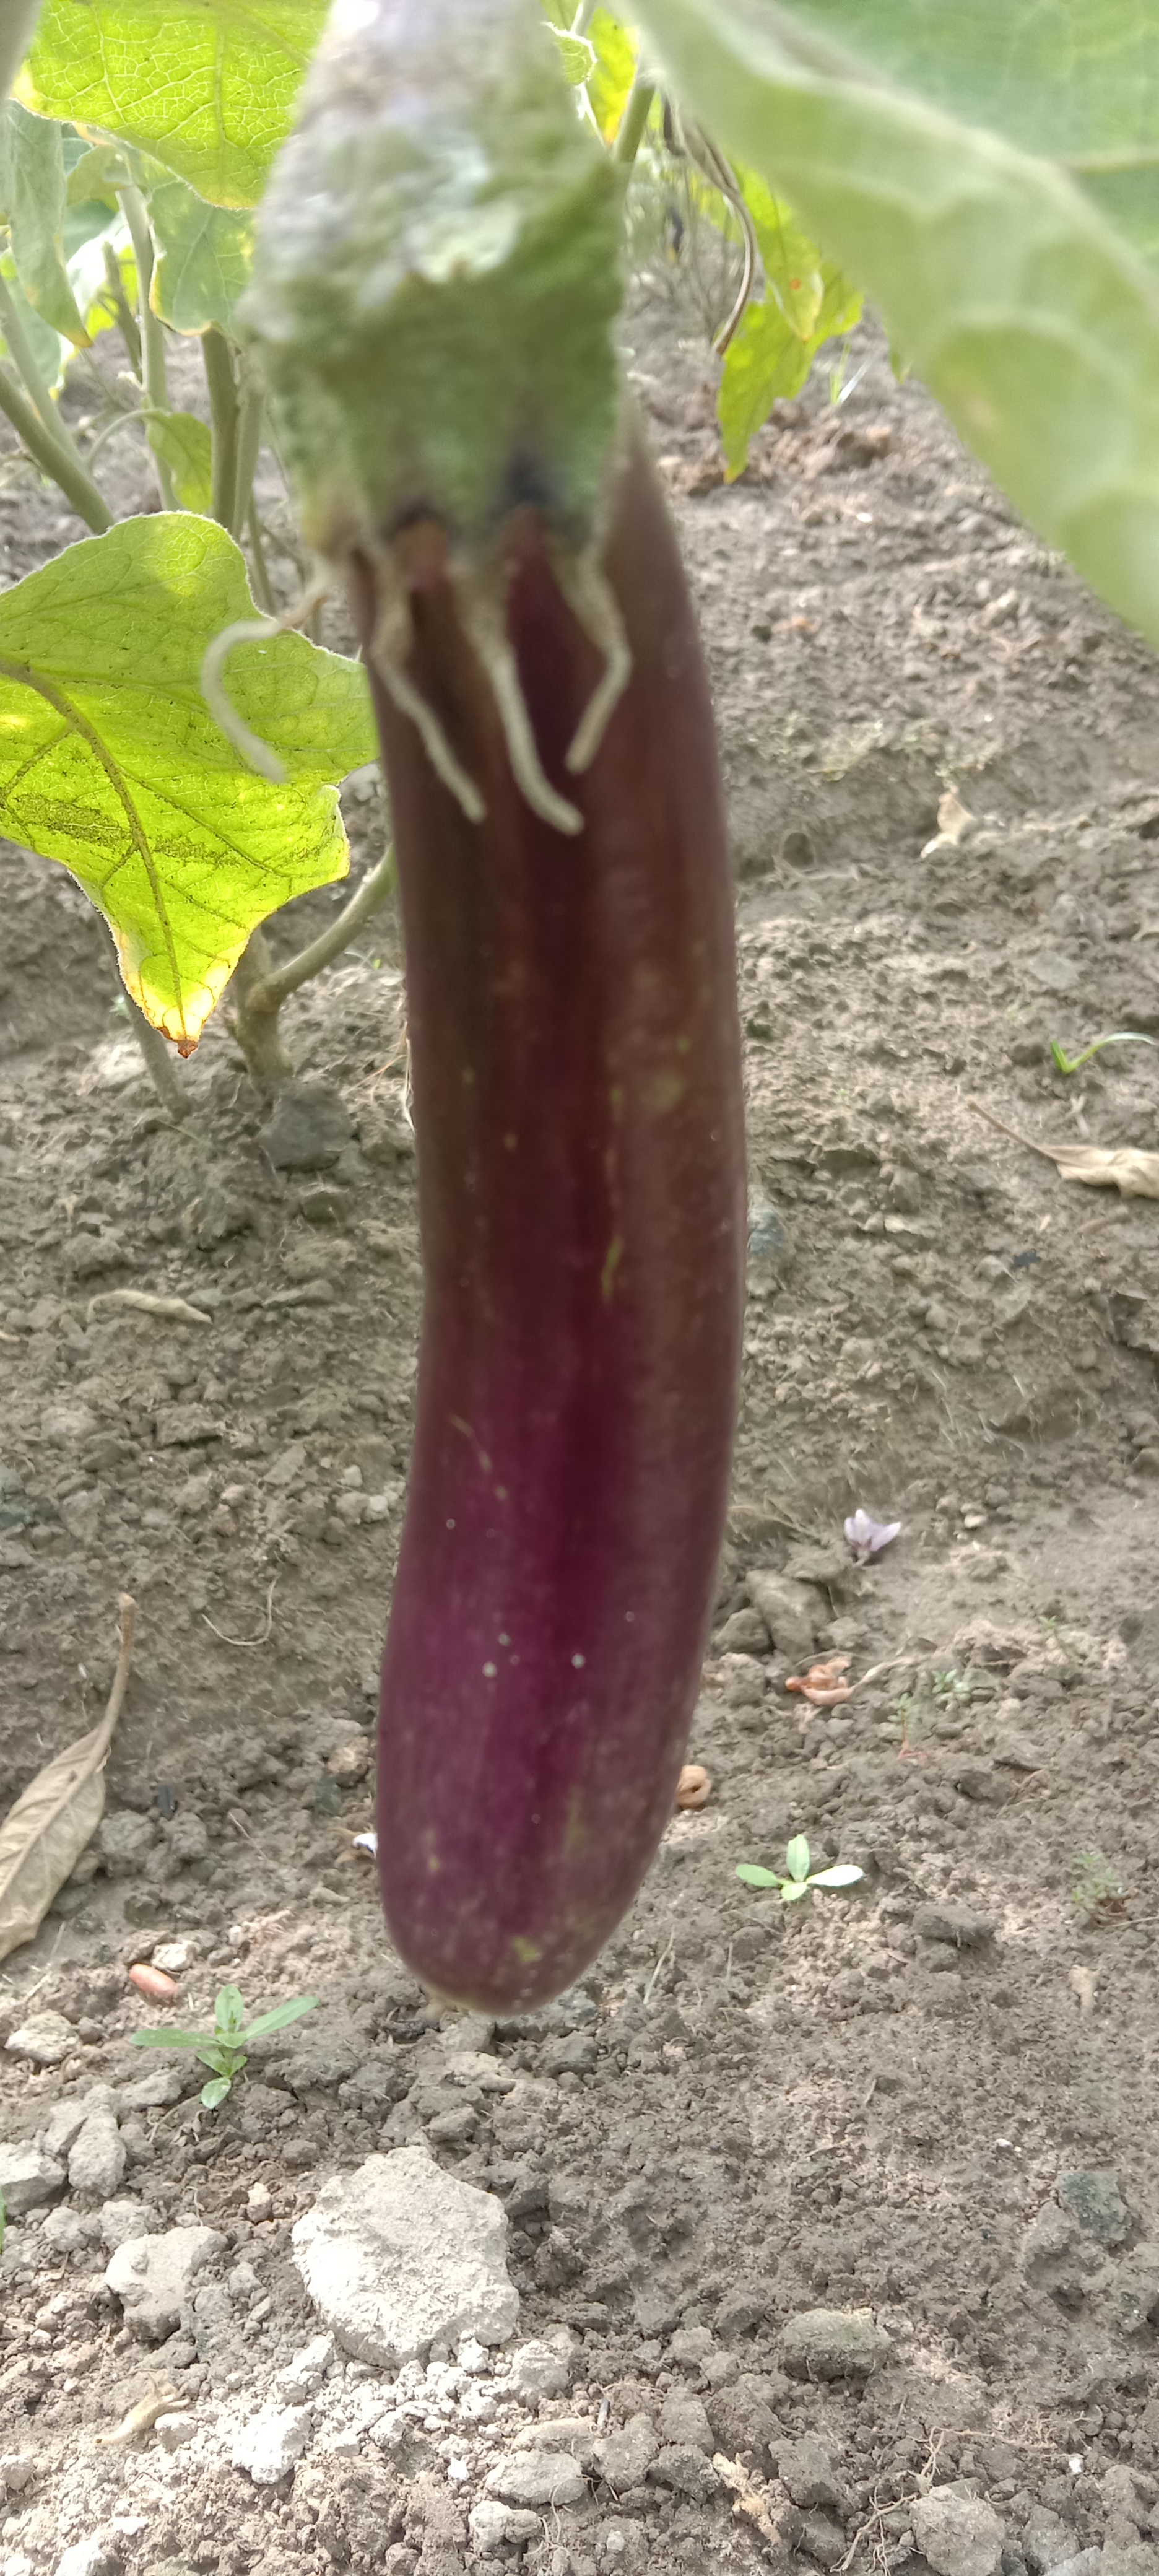
Label: Healty Brinjal